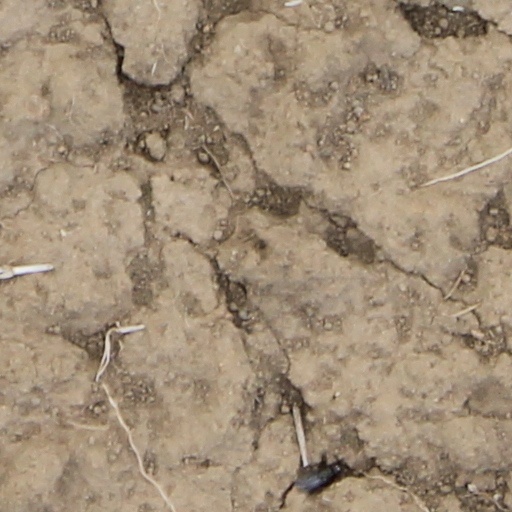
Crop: wheat